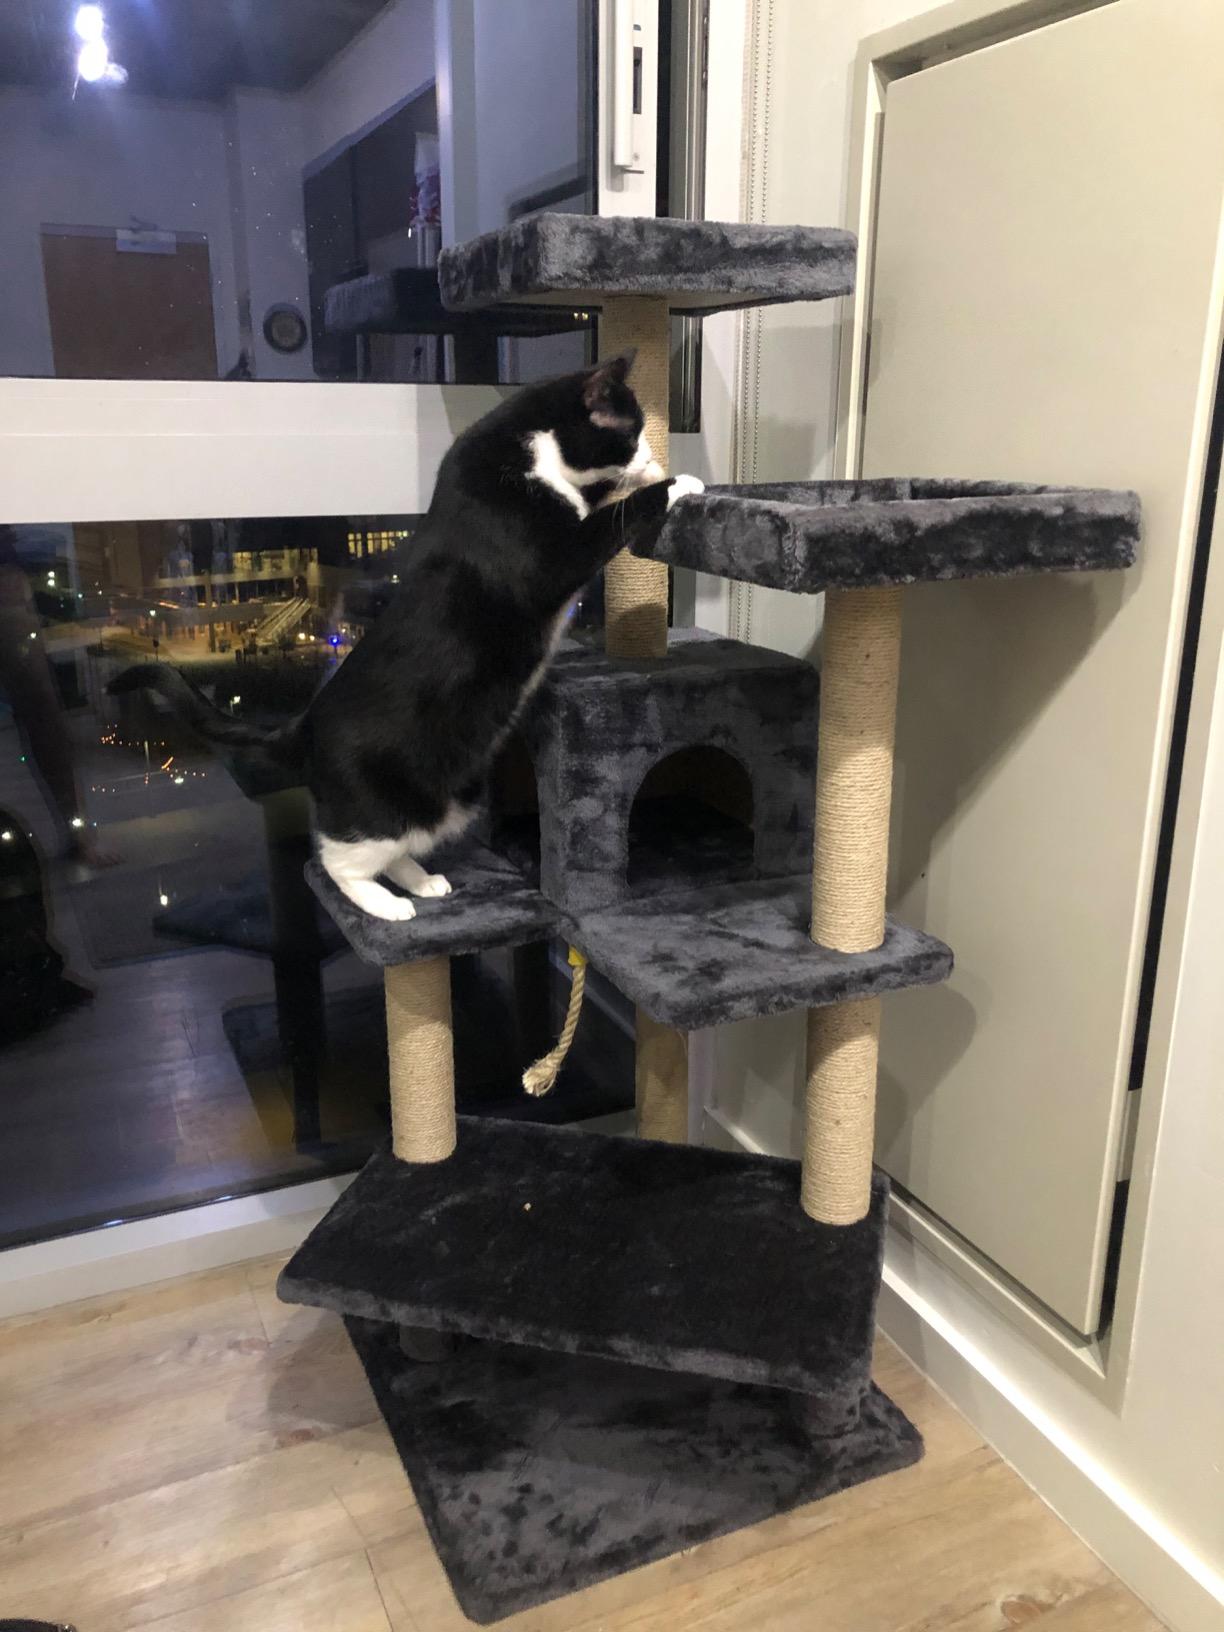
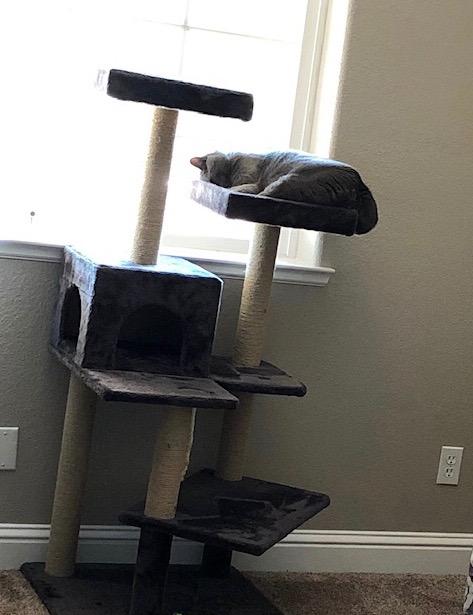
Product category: items_cat tree
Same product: yes